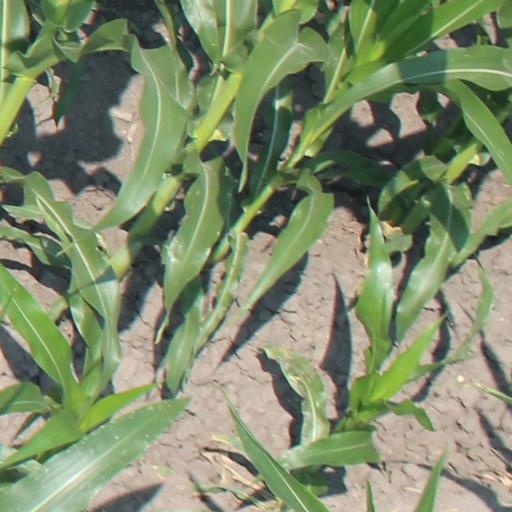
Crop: maize; corn